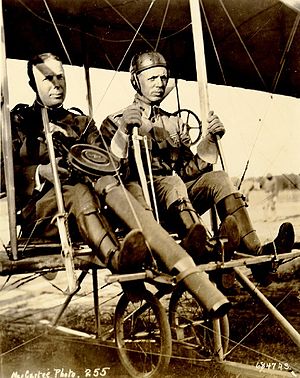
Lewis maskingevær / Tjeneste / 1. Verdenskrig / Brug på fly
Kaptajn Charles Chandler (med prototype af Lewis maskingevær) og løjtnant Roy Kirtland i en Wright Model B Flyer efter den første vellykkede affyring af et maskingevær på et fly i juni 1912.
Lewis maskingeværet er et let maskingevær fra tiden omkring 1. Verdenskrig. Det var af amerikansk design, som blev fuldendt og masseproduceret i Storbritannien, og anvendt i stor stil af Britiske og Dominion tropper under 1. Verdeskrig. Det fortsatte med at blive brugt i en række lande indtil efter afslutningen på Koreakrigen. Det er let at genkende på det store kølerør, som omgiver løbet og dets topmonterede pandemagasin. Det blev også brugt i vidt omfang som maskingevær på fly, altid uden køleskærm, under begge verdenskrige.